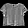
Label: Shirt